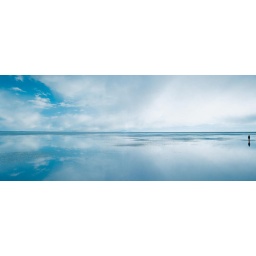
No, it's someone walking on water under a blue sky.